Rolls-Royce Pegasus

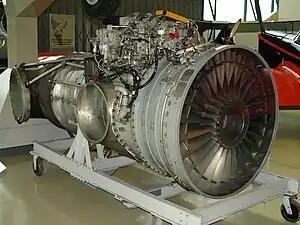
Rolls-Royce Pegasus on display at the Royal Air Force Museum London

The Rolls-Royce Pegasus is a British turbofan engine originally designed by Bristol Siddeley. It was manufactured by Rolls-Royce plc. The engine is not only able to power a jet aircraft forward, but also to direct thrust downwards via swivelling nozzles. Lightly loaded aircraft equipped with this engine can manoeuvre like a helicopter. In particular, they can perform vertical takeoffs and landings. In US service, the engine is designated F402.